List of tunnels in Germany

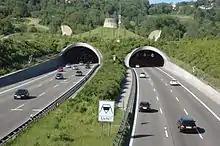
North entrance of the Engelberg Tunnel (June 2006)

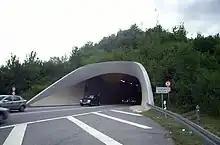
The longest single-tube road tunnel in Germany north of the Alps: the Saukopf Tunnel between Birkenau (Hesse) and Weinheim (Baden-Württemberg)

With few exceptions, Baden-Württemberg has a speed limit of 100 km/h for all road and motorway tunnels that have two tubes. It is the only German state where this is the case; other German states have had a speed limit of 80 km/h. Bavaria has been raising the speed limit in such tunnels from 80 km/h to 100 km/h since 2007, and North Rhine-Westphalia has been doing the same since 2008.